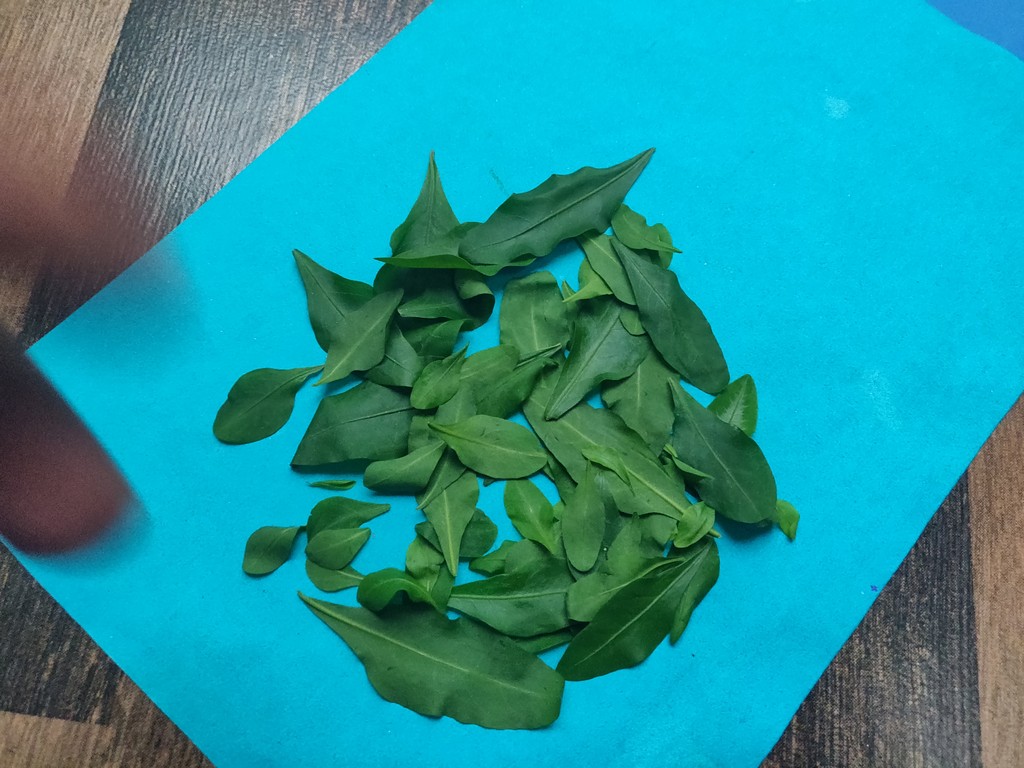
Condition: Healthy
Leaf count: multiple
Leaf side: unknown